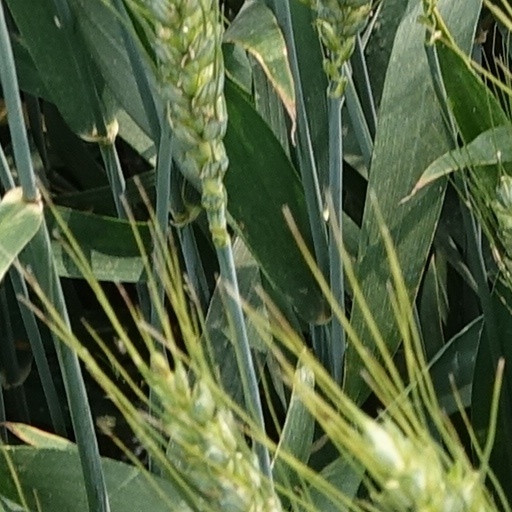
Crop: wheat